Saskatchewan Progress Party

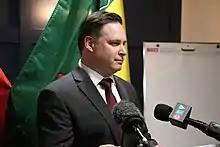
Jeff Walters led the party from 2021 to 2023 and led re-branding of the party to the Saskatchewan Progress Party.

Following the 2020 provincial election, the party set about looking for a new permanent leader. In 2021, members unanimously acclaimed University of Regina lecturer Jeff Walters as the new leader. Walters emphasized the need in the province for a centrist alternative to the main parties, as well as the distinction of his 'prairie Liberalism' from that of the federal Liberals. Walters worked to increase his party's visibility in challenging the Saskatchewan Party on its handling of the COVID-19 pandemic. On February 5, 2022, Walters organized a rally in front of the Legislature to oppose the end of COVID-19 mandates. Walters also launched "Accountability Saskatchewan", collecting signatures to trigger a plebiscite on a public inquiry into the government's handling of the pandemic. The petition was initially available only online, provoking an official ruling from Elections Saskatchewan affirming the validity of electronic signatures for this purpose in Saskatchewan.